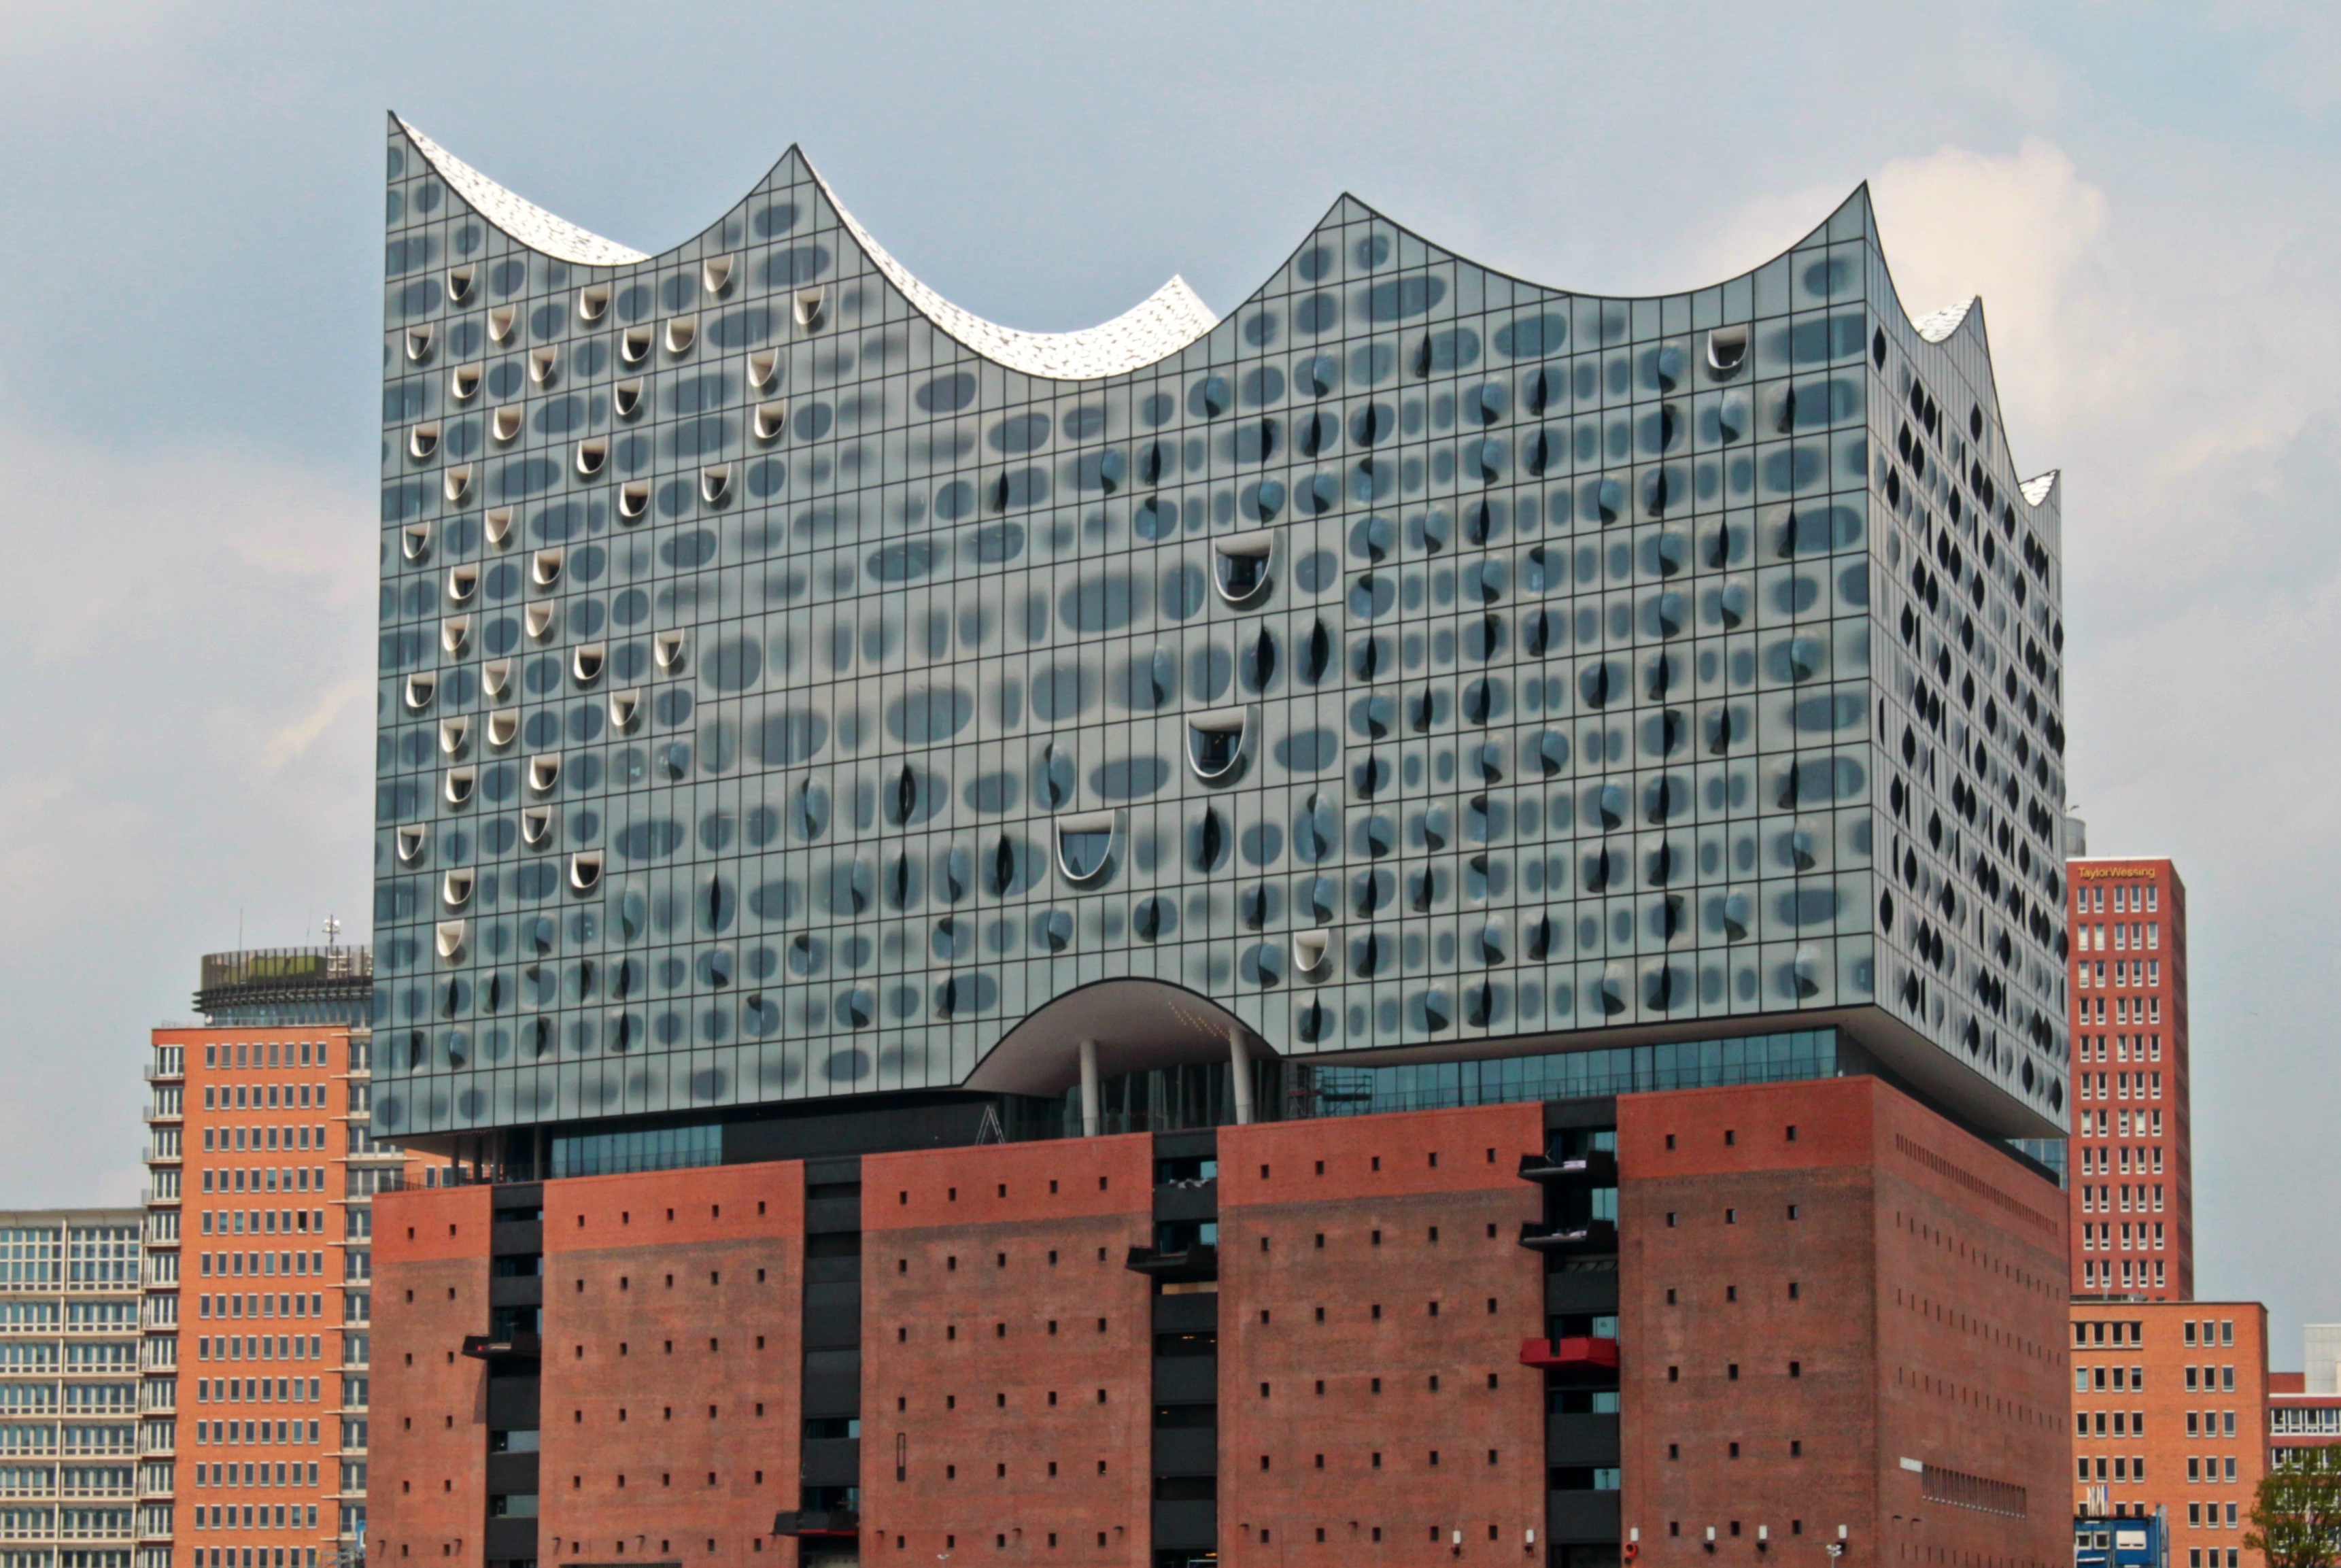
architecture, skyline, building, city, skyscraper, downtown, tower, landmark, facade, modern, tower block, futuristic, germany, hamburg, hanseatic city, harbour city, speicherstadt, elbe philharmonic hall, philharmonic orchestra, urban area, elbphilharmonie side view, residential area, metropolitan area